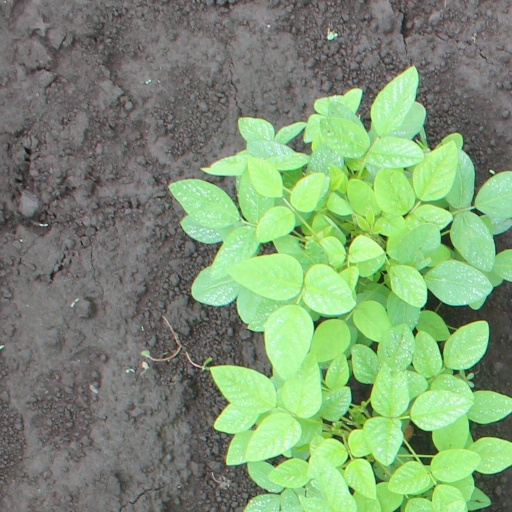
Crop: soybean